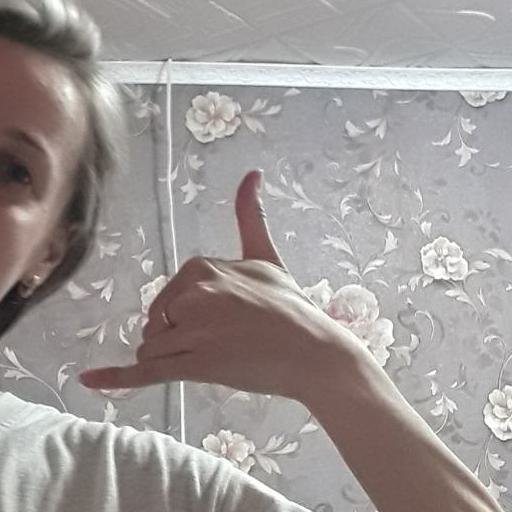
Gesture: call